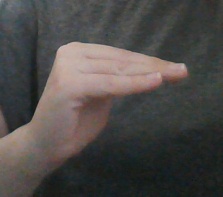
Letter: haa